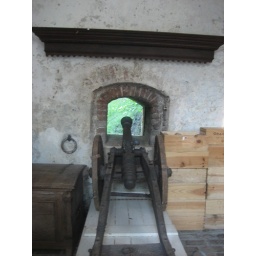
house in the old wall